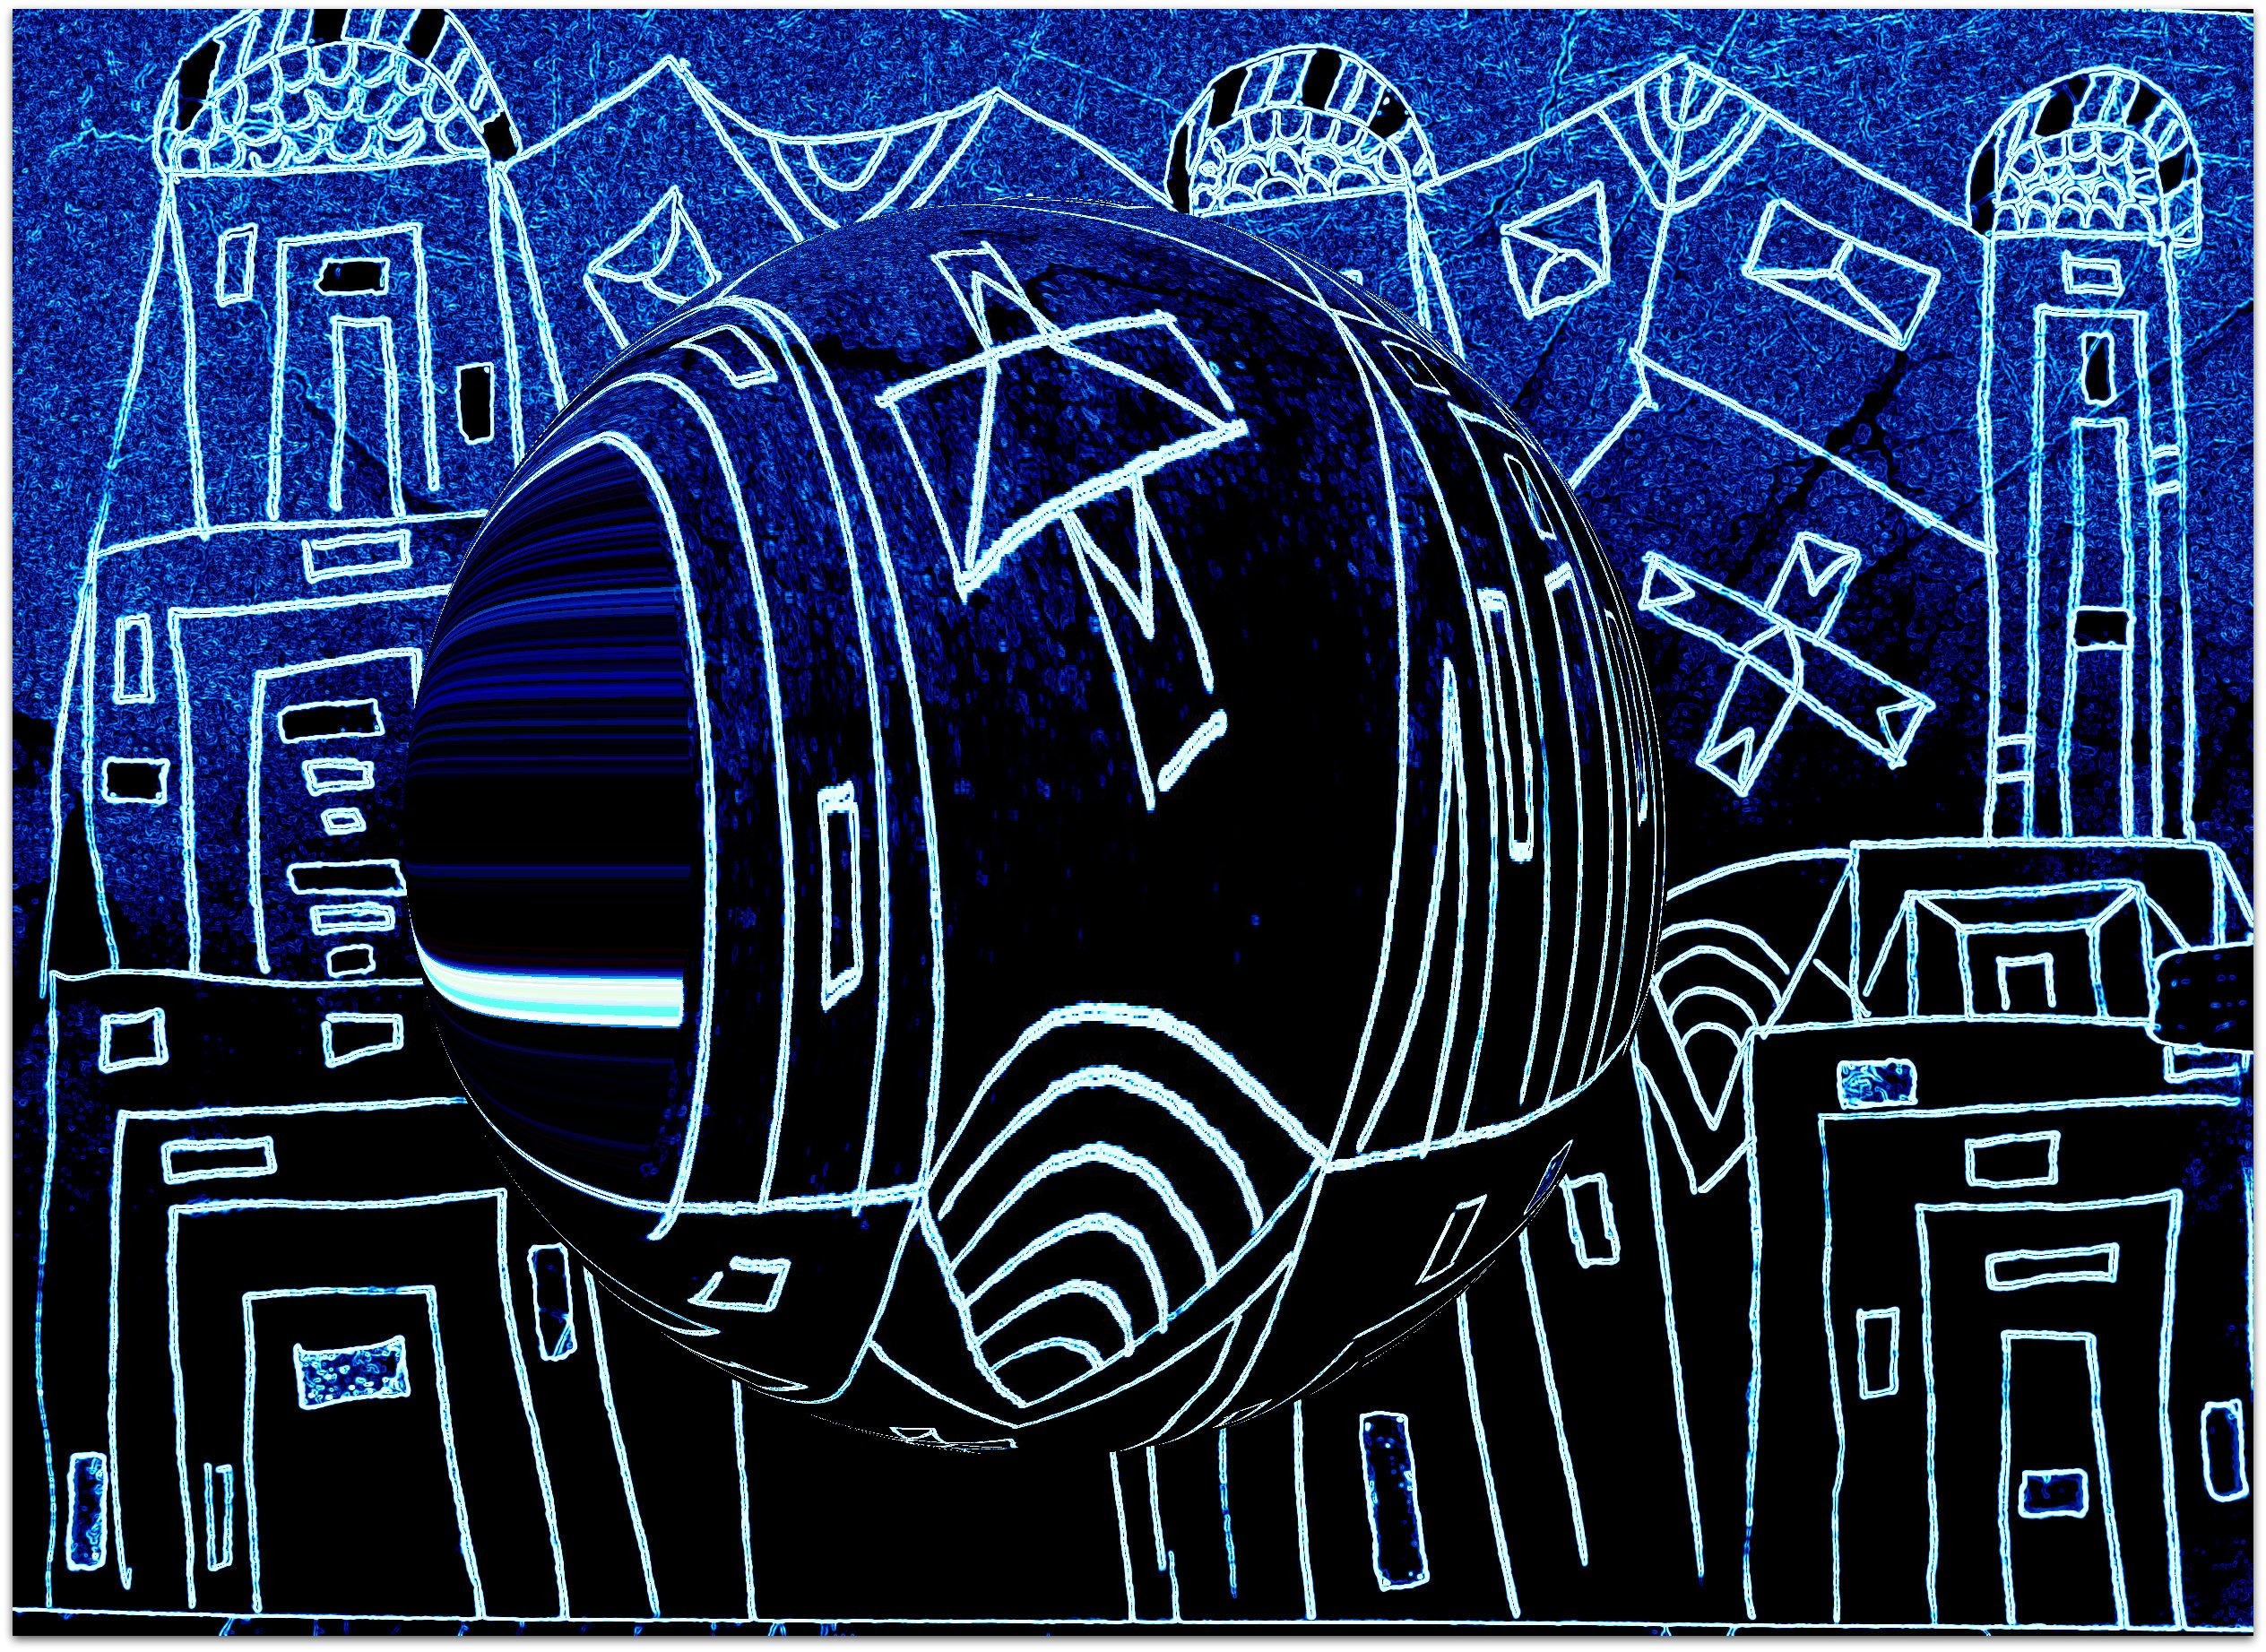
abstract, city, blue, graffiti, font, art, illustration, design, album cover